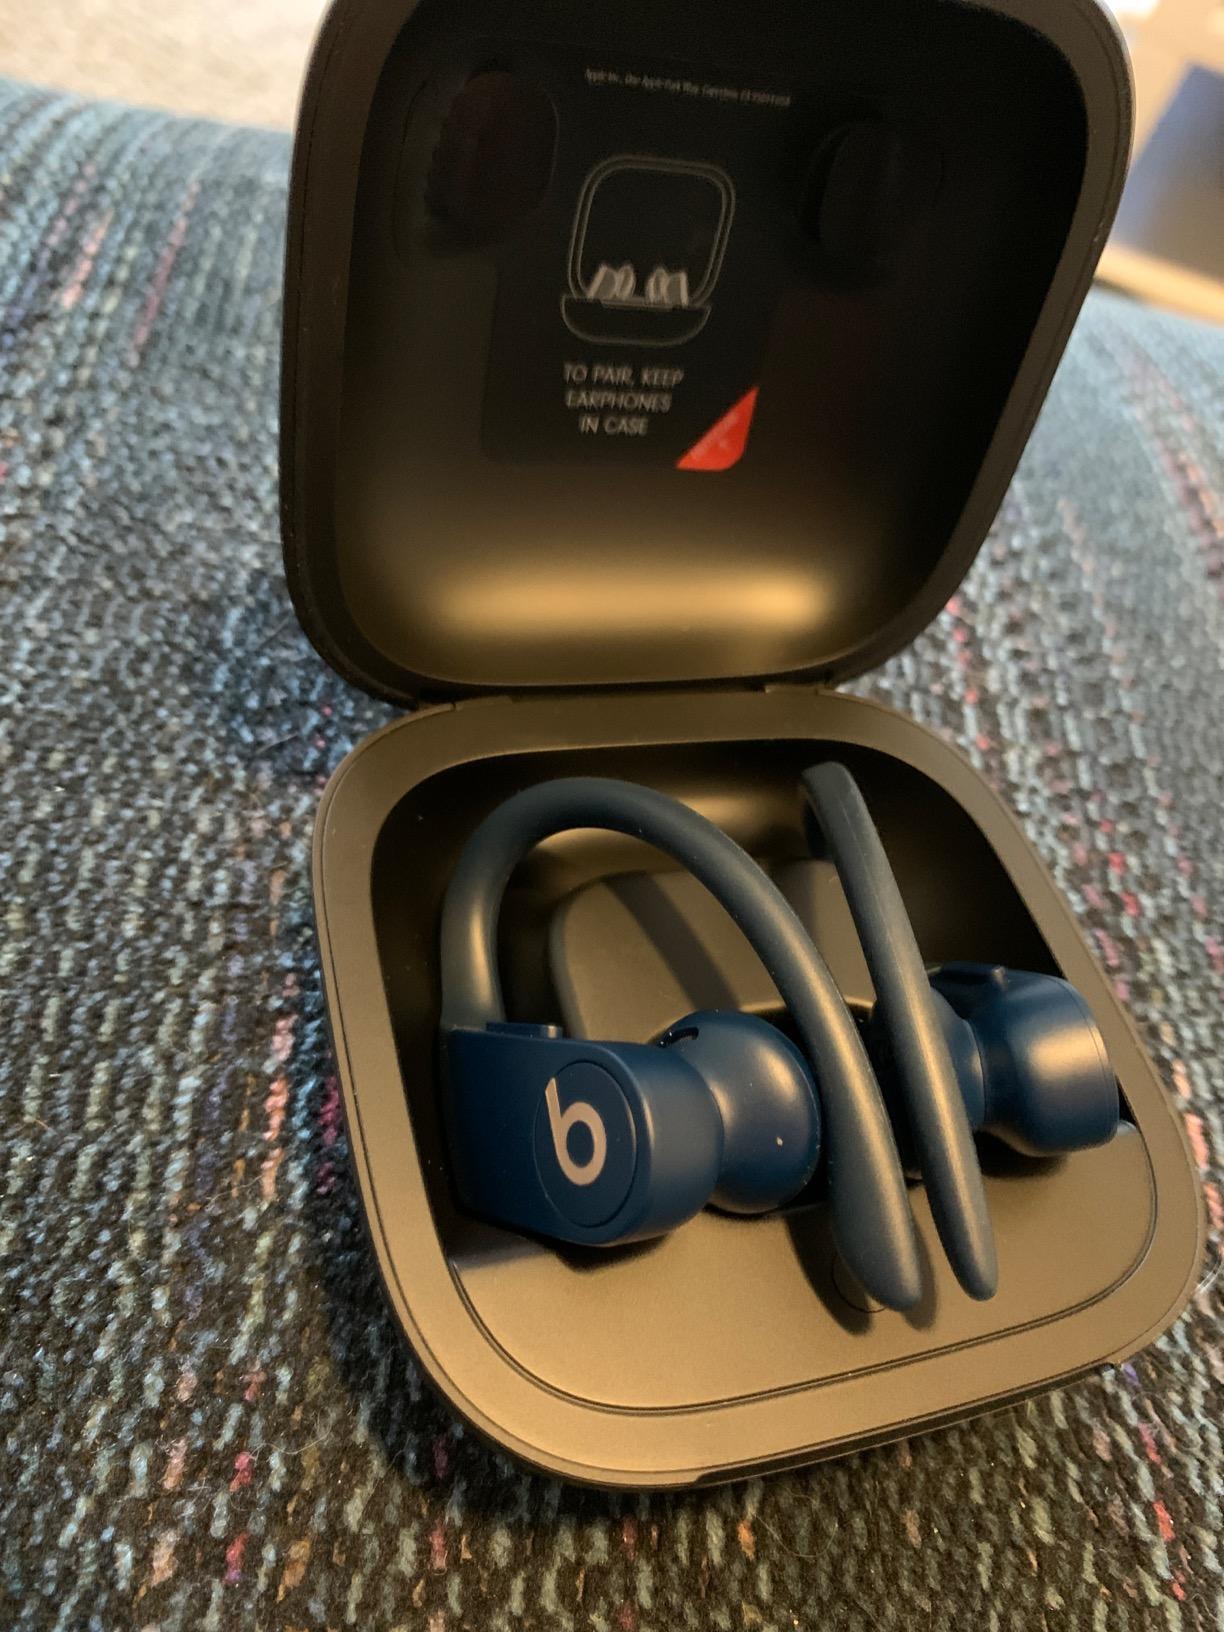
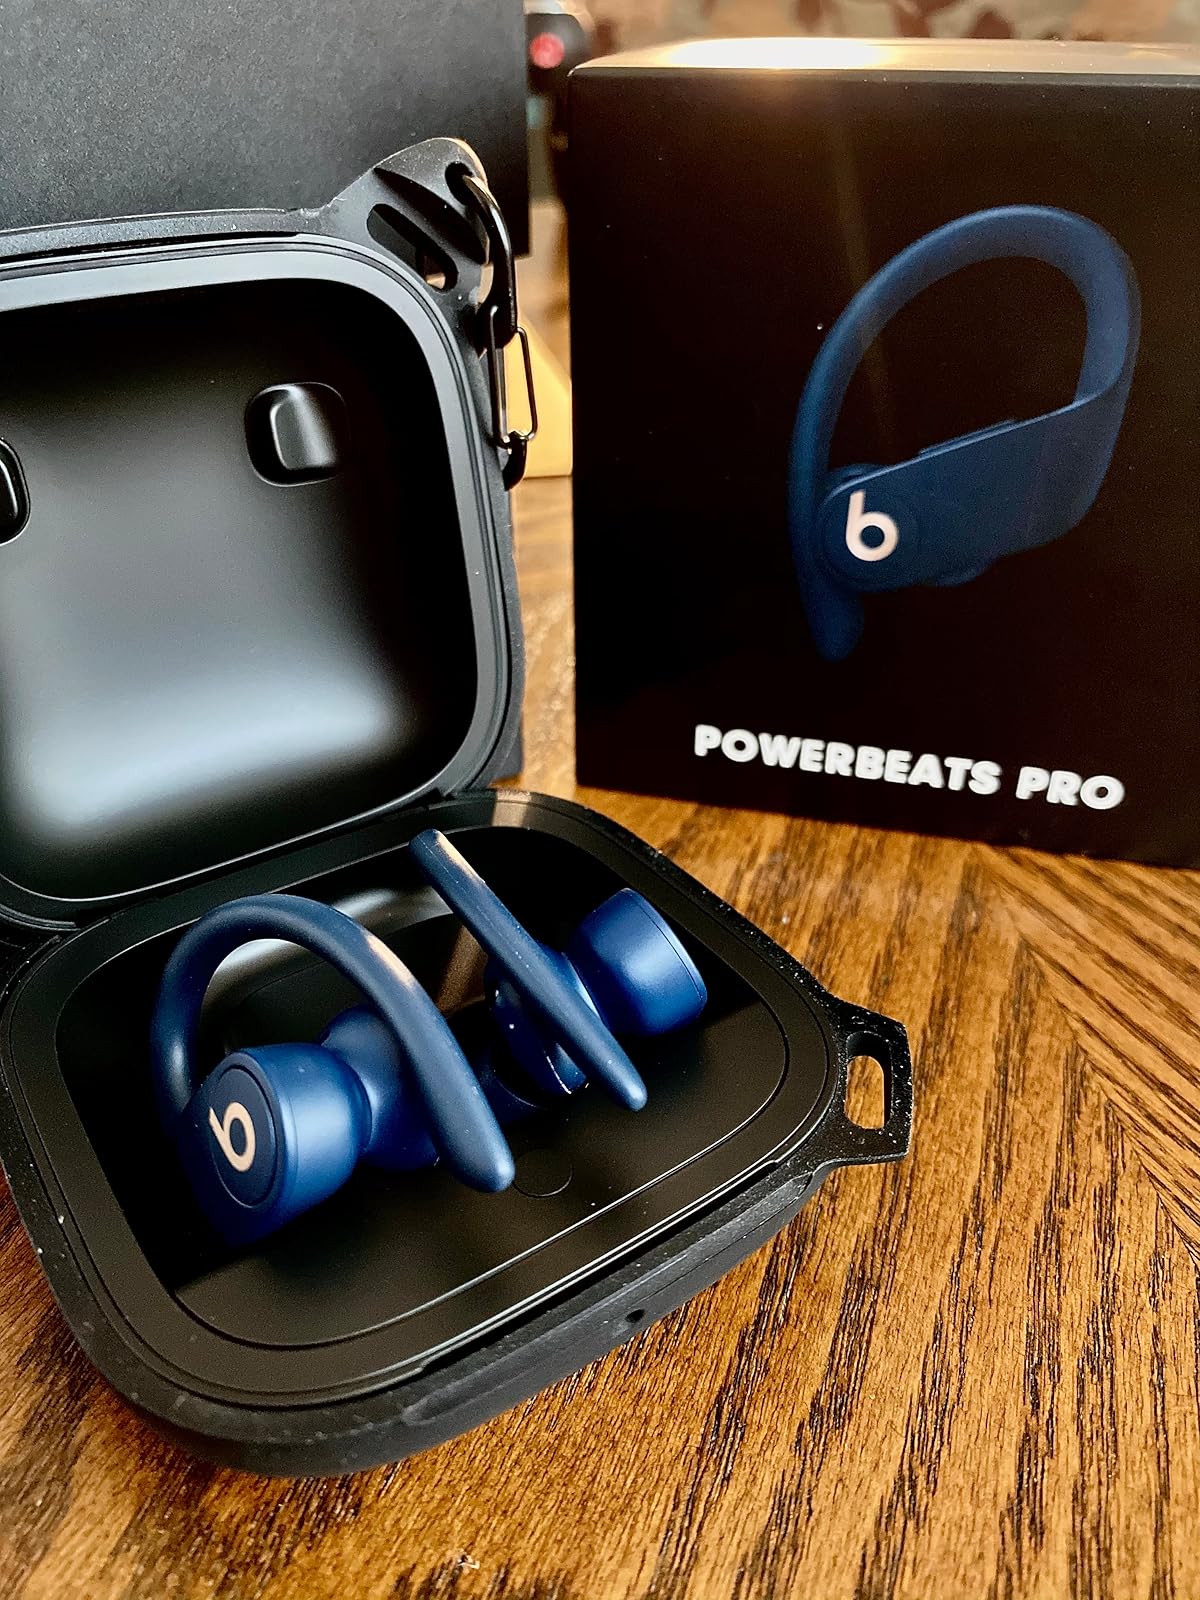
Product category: earbuds
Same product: yes